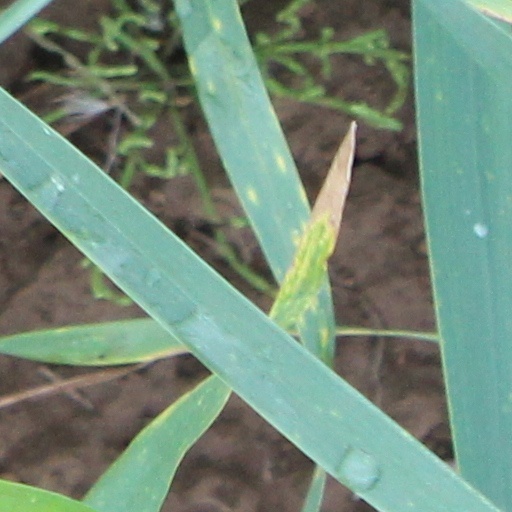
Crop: wheat